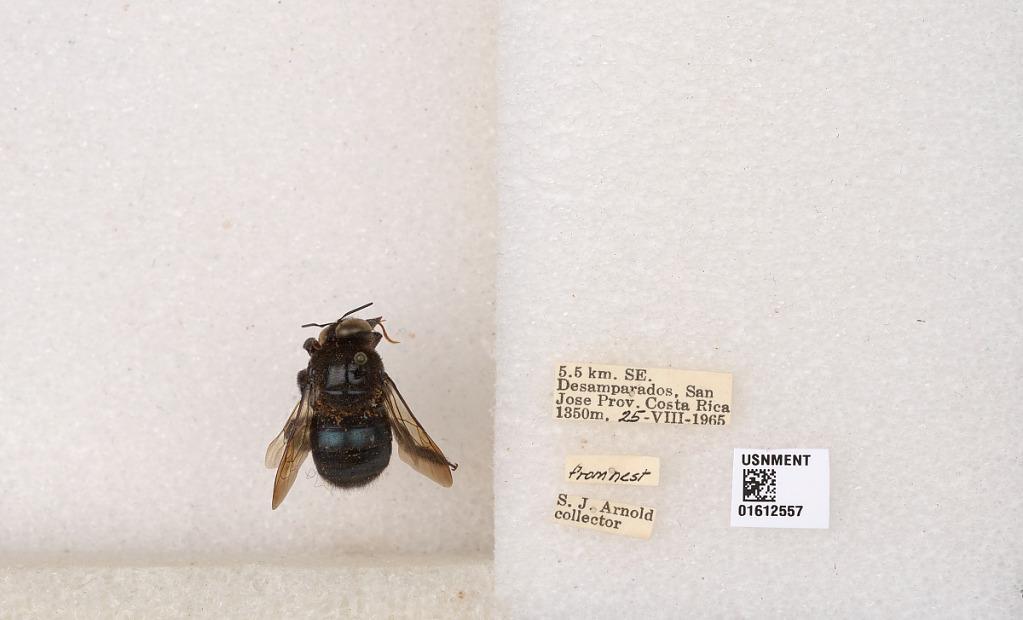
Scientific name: Xylocopa (Schonnherria) lateralis Say
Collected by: J. Araujo
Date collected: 1965-8-25
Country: Costa Rica
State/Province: San Jose
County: Desamparados
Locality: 5.5 km. SE. Desamparados